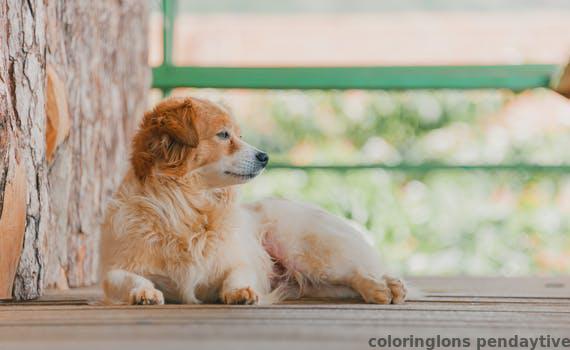
Label: Watermark